The Cactaceae

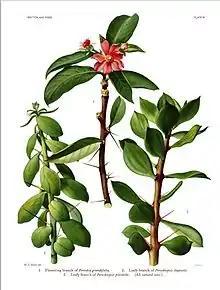
Watercolor of three species of Cactaceae by Mary Emily Eaton for Britton and Rose's "The Cactaceae", 1919 (vol. 1, plate III)

In 1911, the British illustrator Mary Emily Eaton moved to New York, where she was employed by the New York Botanical Garden for two decades. The great majority of color plates in the four volumes of "The Cactaceae" are by Eaton, with a handful by other artists such as Deborah Griscom Passmore, Helen Adelaide Wood, and Kako Morita. Eaton's compositions are striking and her watercolors are noted for their crispness and accuracy of botanical detail.